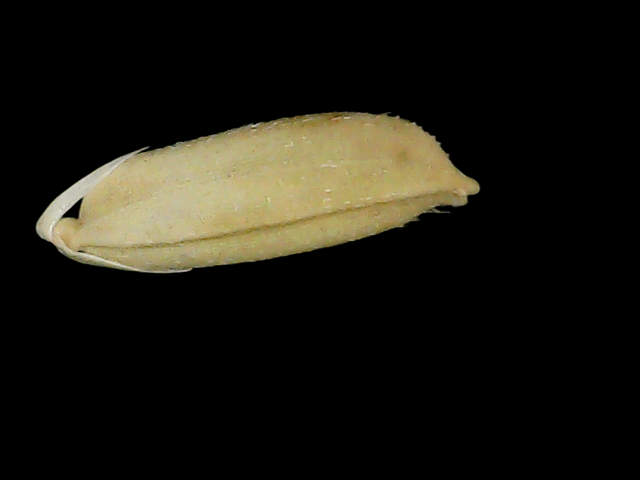
Rice variety: Br23